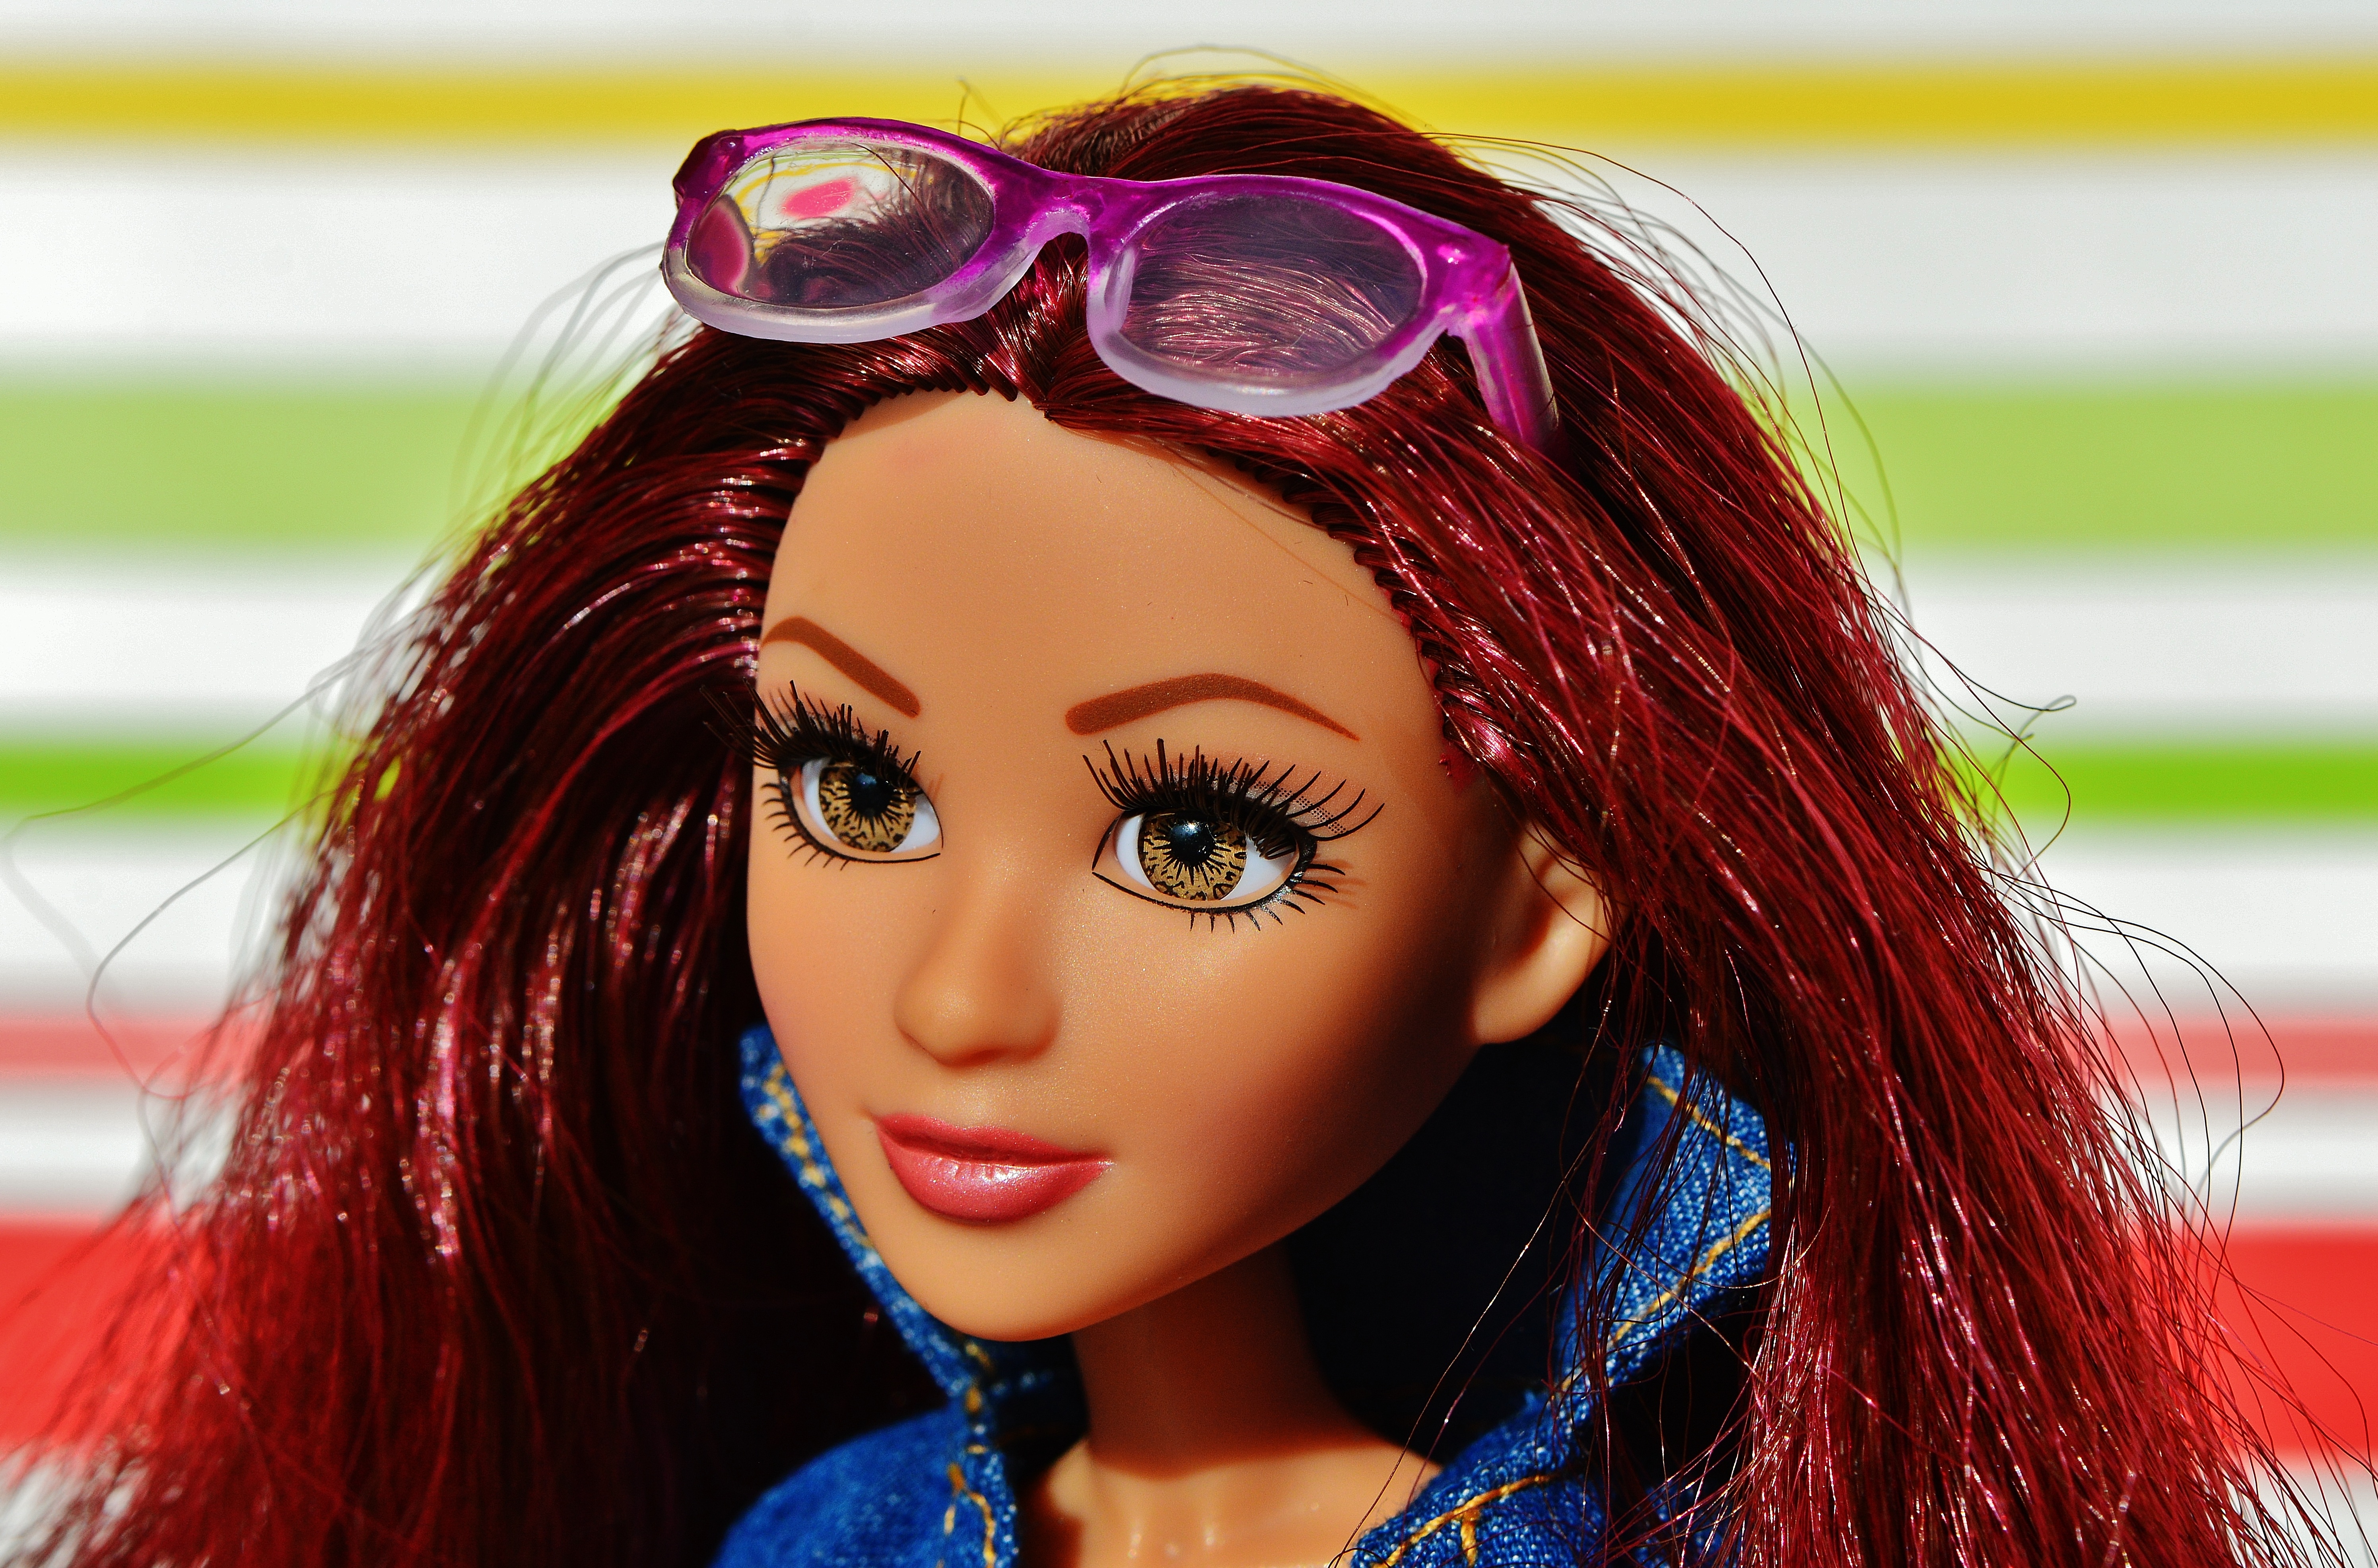
girl, hair, play, model, red, color, fashion, lady, pink, toy, hairstyle, black hair, face, doll, eyes, figure, eye, glasses, head, skin, beauty, beautiful, pretty, organ, sweetness, barbie, charming, children toys, photo shoot, brown hair, girls toys